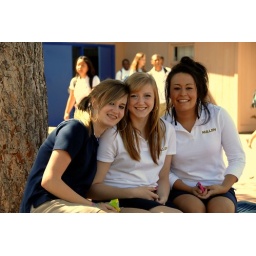
3 girls sitting by tree